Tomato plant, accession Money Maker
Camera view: horizontal (90 deg, fisheye); turntable rotation: 210 degrees
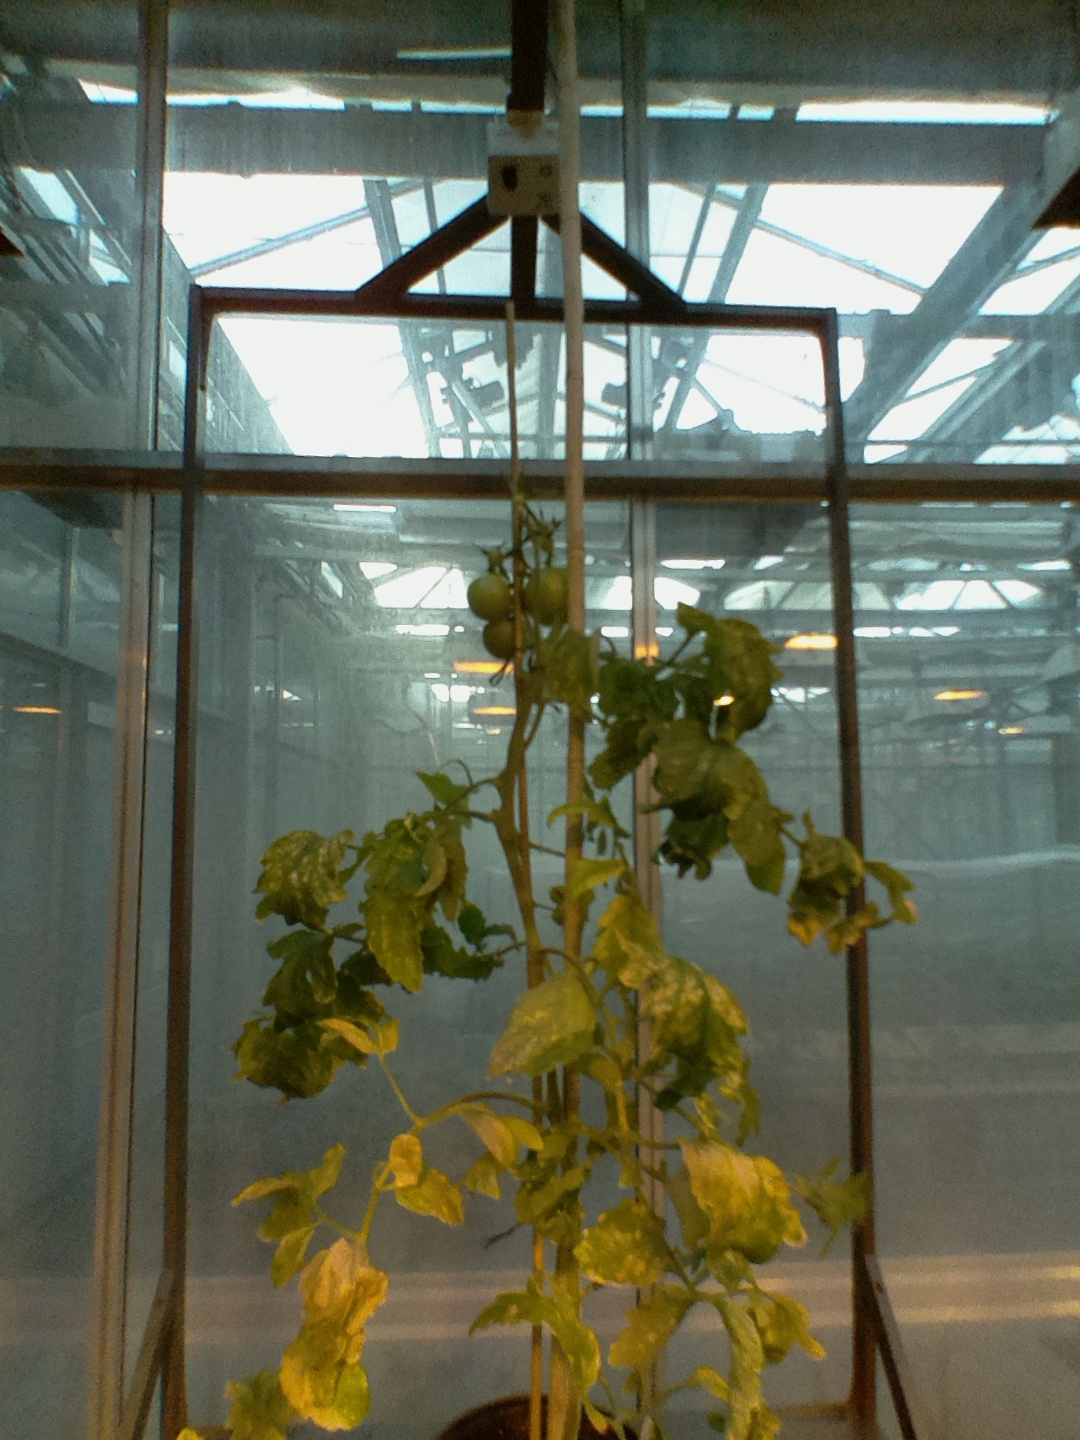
BBCH growth stage 77: 70%-80% of final fruit size